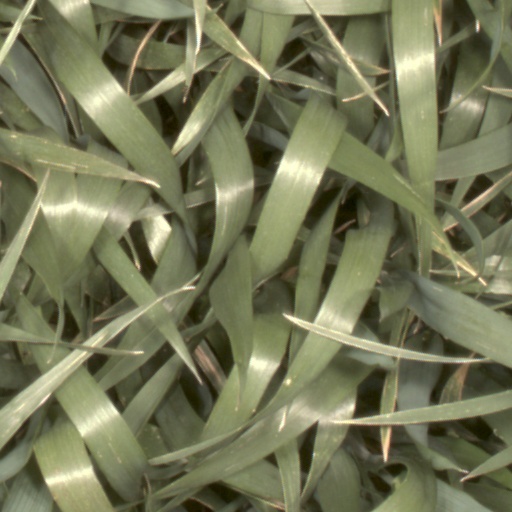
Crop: wheat